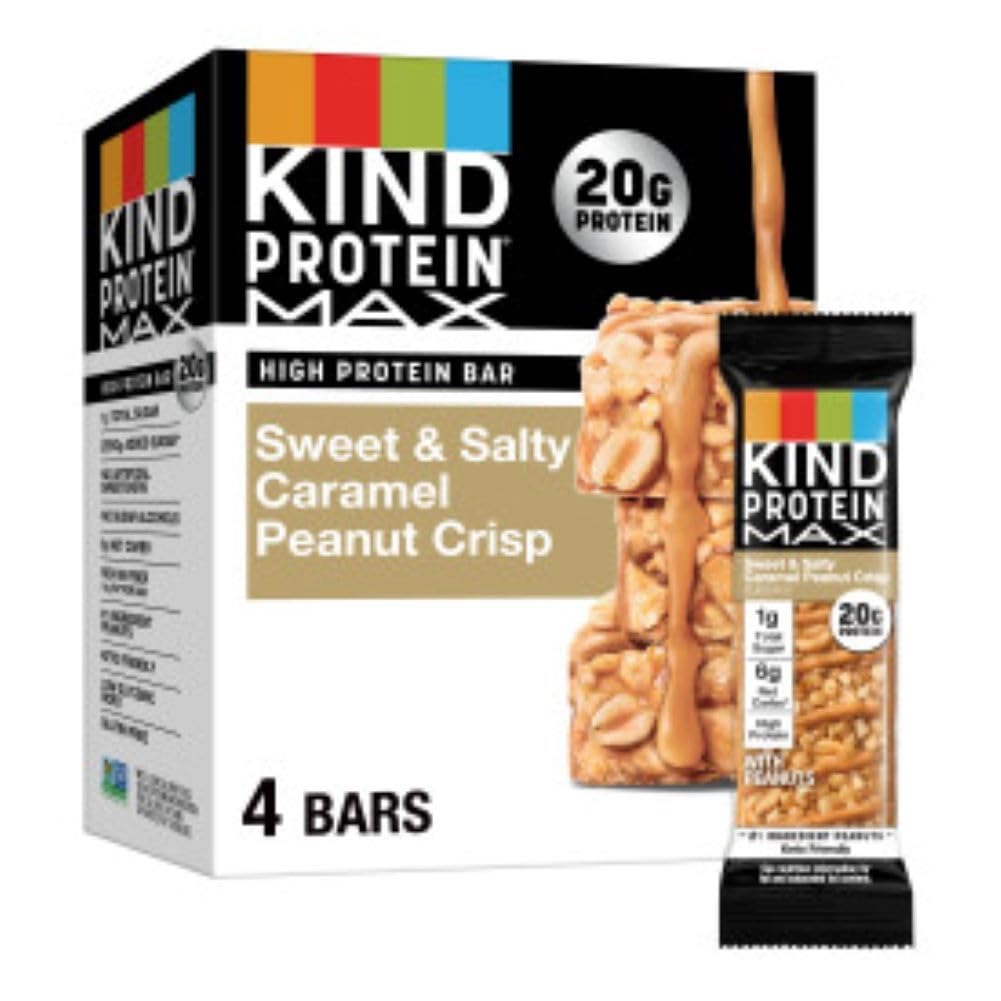
Item Name: KIND Protein MAX Sweet & Salty Caramel Peanut Crisp Snack Bars, 20g of Protein, Keto Friendly, 1g of Sugar Per Bar, Gluten Free, 4 Count Box
Bullet Point 1: Contains six (6), 4 Count boxes of KIND Protein MAX Sweet & Salty Caramel Peanut Crisp Protein Bars
Bullet Point 2: Enjoy the taste of delicious caramel, sea salt, and peanuts with our NEW KIND Protein MAX Protein Bar; snacks mindfully made with peanuts as the #1 ingredient
Bullet Point 3: With 20g of protein these KIND Protein Max bars are perfect when you need a keto friendly, high protein snack with 0g added sugar* and 1g total sugar
Bullet Point 4: KIND Protein MAX bars are a wholesome, tasty, and convenient way to include an excellent source of protein in your day
Value: 4.0
Unit: Count

Price: 8.99